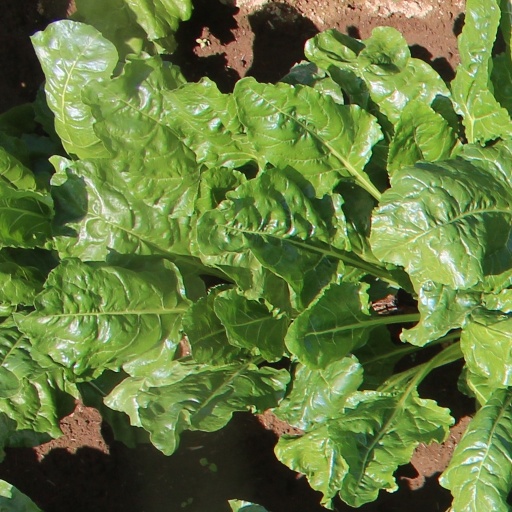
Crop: sugar beet